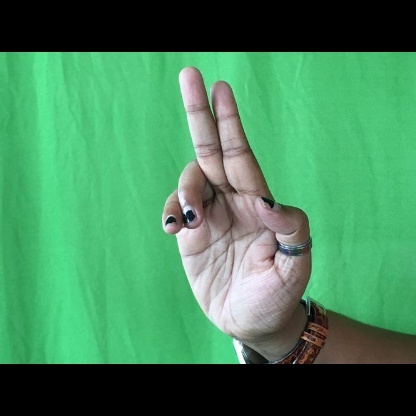
Mudra: Ardhapathaka